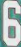
Number: 6